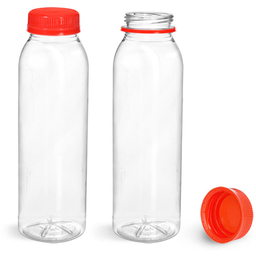
Label: glass